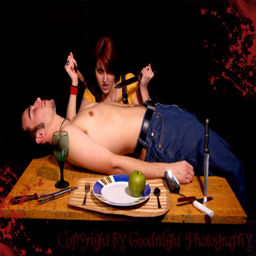
A lady appears to be attempting a magic trick on a male.
there is a man laying on a table and a woman with knifes
A man lying across a table while a woman poses over him with knives.
A lady holding two knives over a shirtless man.
A man laying on top of a table without a shirt.